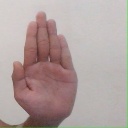
अक्षर: ध